Portico of Glory

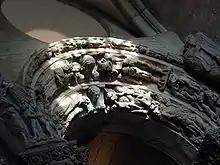
Right Door with two busts in each archivolt

There are three more statues on either side of the outer doors corresponding to the column figures. On the left, there is Queen Esther, Judith and Job or Tobias. On the right, there is St. John the Baptist, St. Luke and St. Mark.